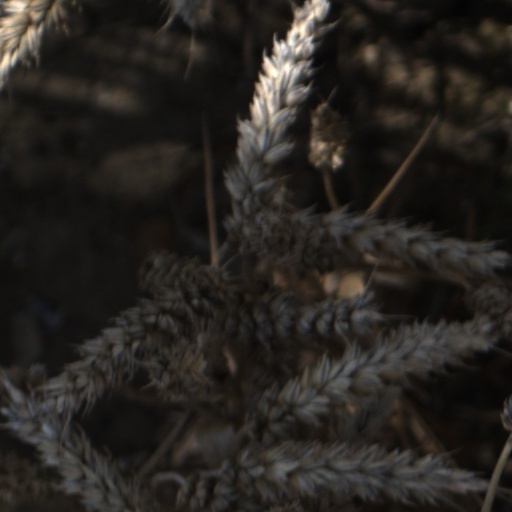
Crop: wheat